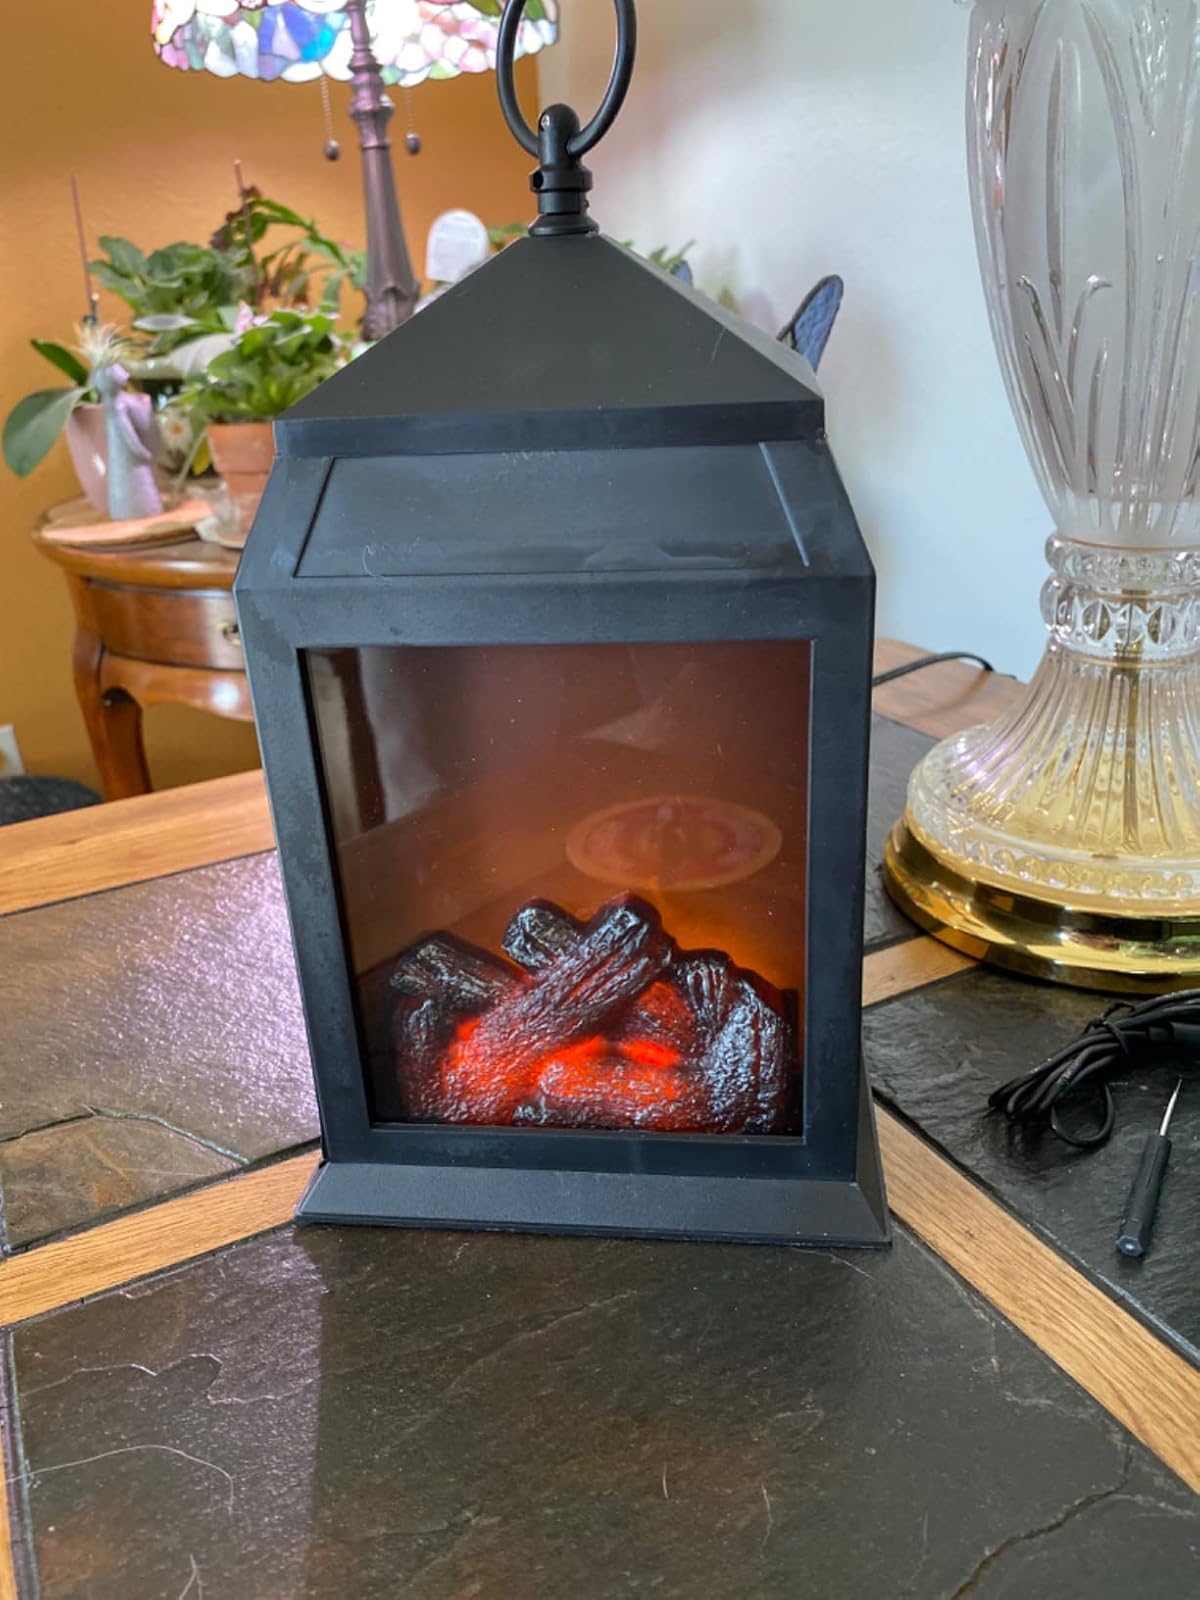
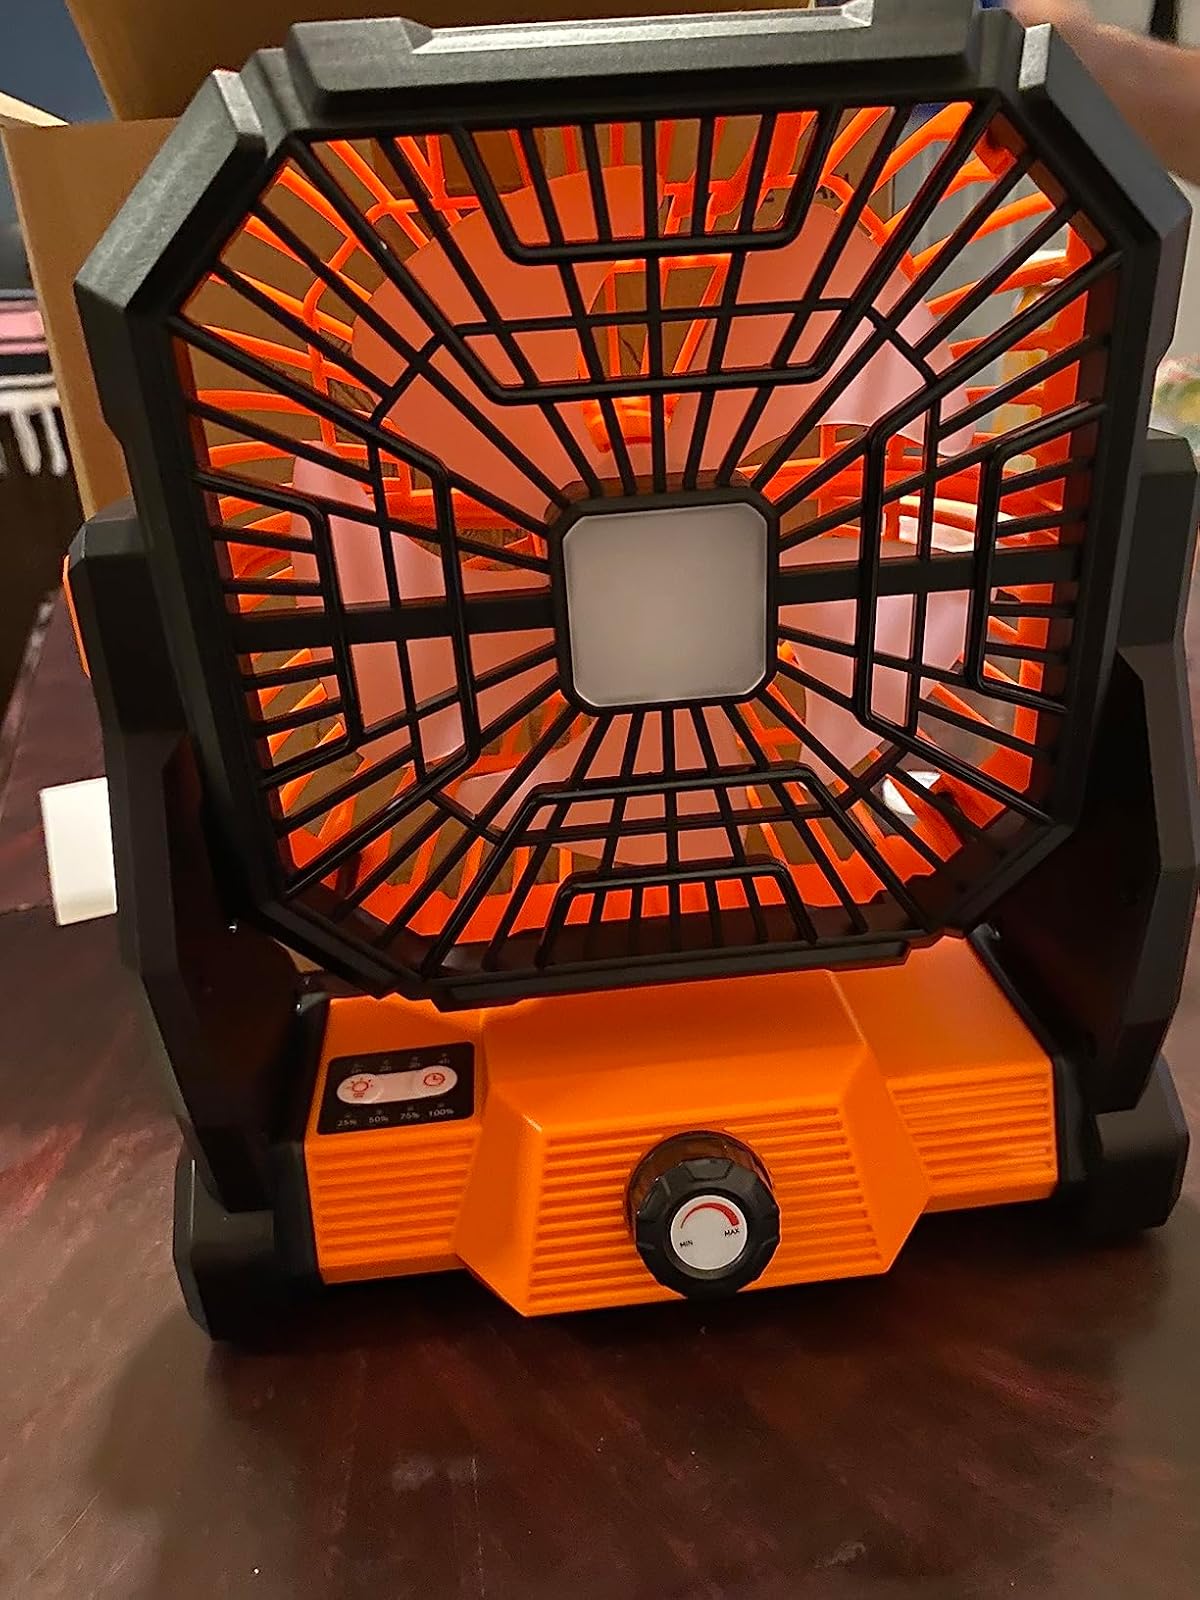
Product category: lantern
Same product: no